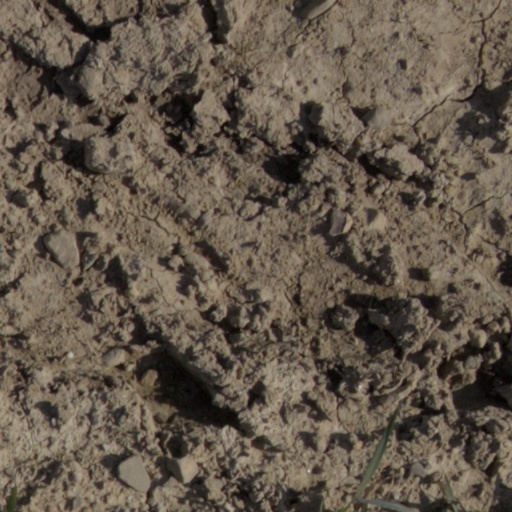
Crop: wheat